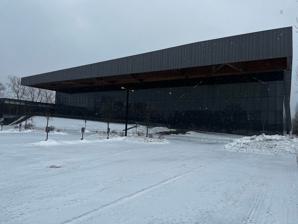
Building: CESM Soccer Center
Country: Canada
Year built: 2015
Facility in Montreal, Quebec, Canada CESM Soccer Center Exterior Facade from the East Side of the Complex CESM Soccer Center Location in Montreal Address 9235 Papineau Avenue Location Montreal, Quebec Coordinates 45°33′44″N 73°38′17″W / 45.56222°N 73.63806°W / 45.56222; -73.63806 Parking 170 spaces Owner City of Montreal Capacity 750 Surface Synthetic Construction Opened 2015 Architect Saucier + Perrotte HCMA Architecture + Design Situated in the city of Montreal, Quebec , Canada, the CESM Soccer Center is a dedicated enclosed facility primarily designed for soccer activities which officially opened in 2015. Designed by Saucier+Perrotte Architectes in collaboration with HCMA Architecture+Design , the center offers expansive indoor spaces accommodating multiple soccer fields on an annual basis. Additionally, the project encompasses an outdoor soccer area for use during favorable weather conditions. The architectural design of the building aims to pay homage to the historical land usage upon which the center stands. Context In 2011, the city of Montreal organized a two-stage competition. The program of the event outlined three primary challenges for the prospective stadium: addressing architectural expression, the structural challenge of an unobstructed span over the playing field  and adhering to the principles of sustainable, sport-oriented architecture integrated into the CESM park with the gold LEED certification . Initially, 30 proposals were forwarded and 4 firms were selected by the jury to advance to the second stage: Saucier + Perrotte Architectes , Hughes Condon Marler Architectes , Éric Pelletier/GLCRM , Côté Leahy Cardas/Provencher Roy Associés Architectes , and Affleck de la Riva Architectes/Cannon Design . Located on the former Miron quarry , in the northwest sector of the Saint-Michel Environmental Complex , the site has undergone a long history marked by transformation and development. Starting as a mining center and later serving as a landfill , the land's topography has been significantly impacted by human intervention throughout time. The decontamination of the site was one of the many challenges faced before beginning the construction phase. Following the decontamination, measures were taken to capture and remove biogas beneath the ground and to be used as fuel to ensure optimal indoor air quality when built. Additionally, mature trees along Papineau Avenue were preserved during the construction process. Architectural design Exterior Cantilevered Roof with exposed mass-timber Structure on the Eastern Facade The CESM Soccer Center exhibits a contemporary and functional architectural style on its exterior, encompassing elements such as the structure, materials, concept, and aesthetics. The primary objective of the design was to create a building that seamlessly integrates with the sport while recalling the geological history of the site by embodying the look of a mineral stratum . On multiple facades, the exterior features steel columns separated by glass, with the entrance area utilizing orange-tinted windows. Additionally, concrete is employed both for the building's accesses and as a flooring material for its versatile outdoor space. The majority of the exterior cladding is glass, paired with a warm-gray zinc cladding on various faces, fascia's, and the roof, all aligned with the center's conceptual framework. Emphasizing the applied materials on the flat surfaces, the front of the building has a cantilevered roof, offering a sight of the cross-laminated timber structure utilized in this section of the architecture. Having integrated a continuous roof, it extends over the entry plaza which also descends over the indoor soccer field and further lengthening to the ground to create a spectator seating area for the outdoor field. Interior Similar to the exterior, the interior of the building reflects a contemporary architectural style focused on both durability and ease of maintenance. Gypsum is used for common secondary wall separations, while the main exterior wall incorporates a steel column structural system reaching a maximum height of 15 meters. At the roof level, the main structure consists of glulam beams and Cross-Laminated Timber panels, bonded to form box girders with a 69-meter clear span. The architectural design specified precise box girder dimensions, with a width of 500 mm and a height of 4000 mm. For the top and bottom flanges, glulam beams were utilized and longitudinally installed Cross laminated panels were employed for the webs which consisted of angled wood members to not only provide stability to the larger ones, but also symbolically represent the trajectories of a ball in the course of a game. In connection to the structural elements, lighting fixtures are integrated to ensure efficient functionality A division is present between the pitch and the bleachers , serving as a protective barrier to prevent footballs from reaching spectators, changing rooms, or the building's reception area. This divider is constructed of wire mesh with small enough openings to avoid obstructing the vision of the people watching. Corner view of a split indoor field under main Mass Timber Structure Spatial layout The building's layout is structured into two levels. The lower level accommodates an 11-player soccer field, which can be subdivided into two 9-player fields or three 7-player fields. Adjacent to the main pitch and beneath the bleachers are the changing rooms, physiotherapy areas, and fitness spaces. The higher indoor area includes the lobby, event space, bleachers with a capacity for 750 people, business offices, catering area, multi-purpose space, and bathrooms. Collectively, these areas contribute to a gross floor area of approximately 12,600 square meters. Regarding the outdoor space, the front section serves as a parking area for a total of 170 vehicles. At the rear, located between the outdoor synthetic pitch and the building, there is an adaptable space enclosed by the building's structure. This space extends to the ground on both sides of the soccer pitch and is equipped with a total of 600 seats. The layout of all spaces is designed to facilitate straightforward and efficient circulation, ensuring easy access to every area. Awards and distinctions Energia Award in the Category “New Building All Sectors” from the Quebec Association for Energy Management (AQME). Grand prix du génie québécois , Association des firmes de génie-conseil du Québec , mechanical and electrical building category, 2016 Special Mention, Wood Design & Building, Architizer, 2016 Design Award of Excellence , Ontario Association of Architects , 2016 Silver Award, American Architecture Prize , Architectural Design/Recreational Architecture, 2016 Award of Excellence, Cecobois , 2014 P/A Progressive Architecture Award Citation , Architecture Magazine, 2014 2018 Governor's general medal in architecture References